Loloru

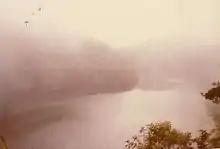
Traditionally sacred Lake Loloru, a volcanic crater lake.

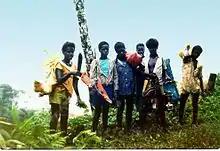
Boys from Buin and Siwai visiting Lake Loloru (1978).

Lake Loloru is a crescent-shaped volcanic crater lake covering within the volcano caldera. It is a sacred place of South Bougainvillians, who traditionally believe the souls of their dead go here upon death.